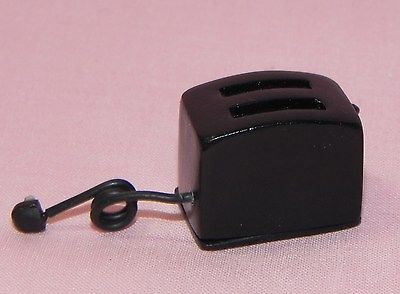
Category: toaster